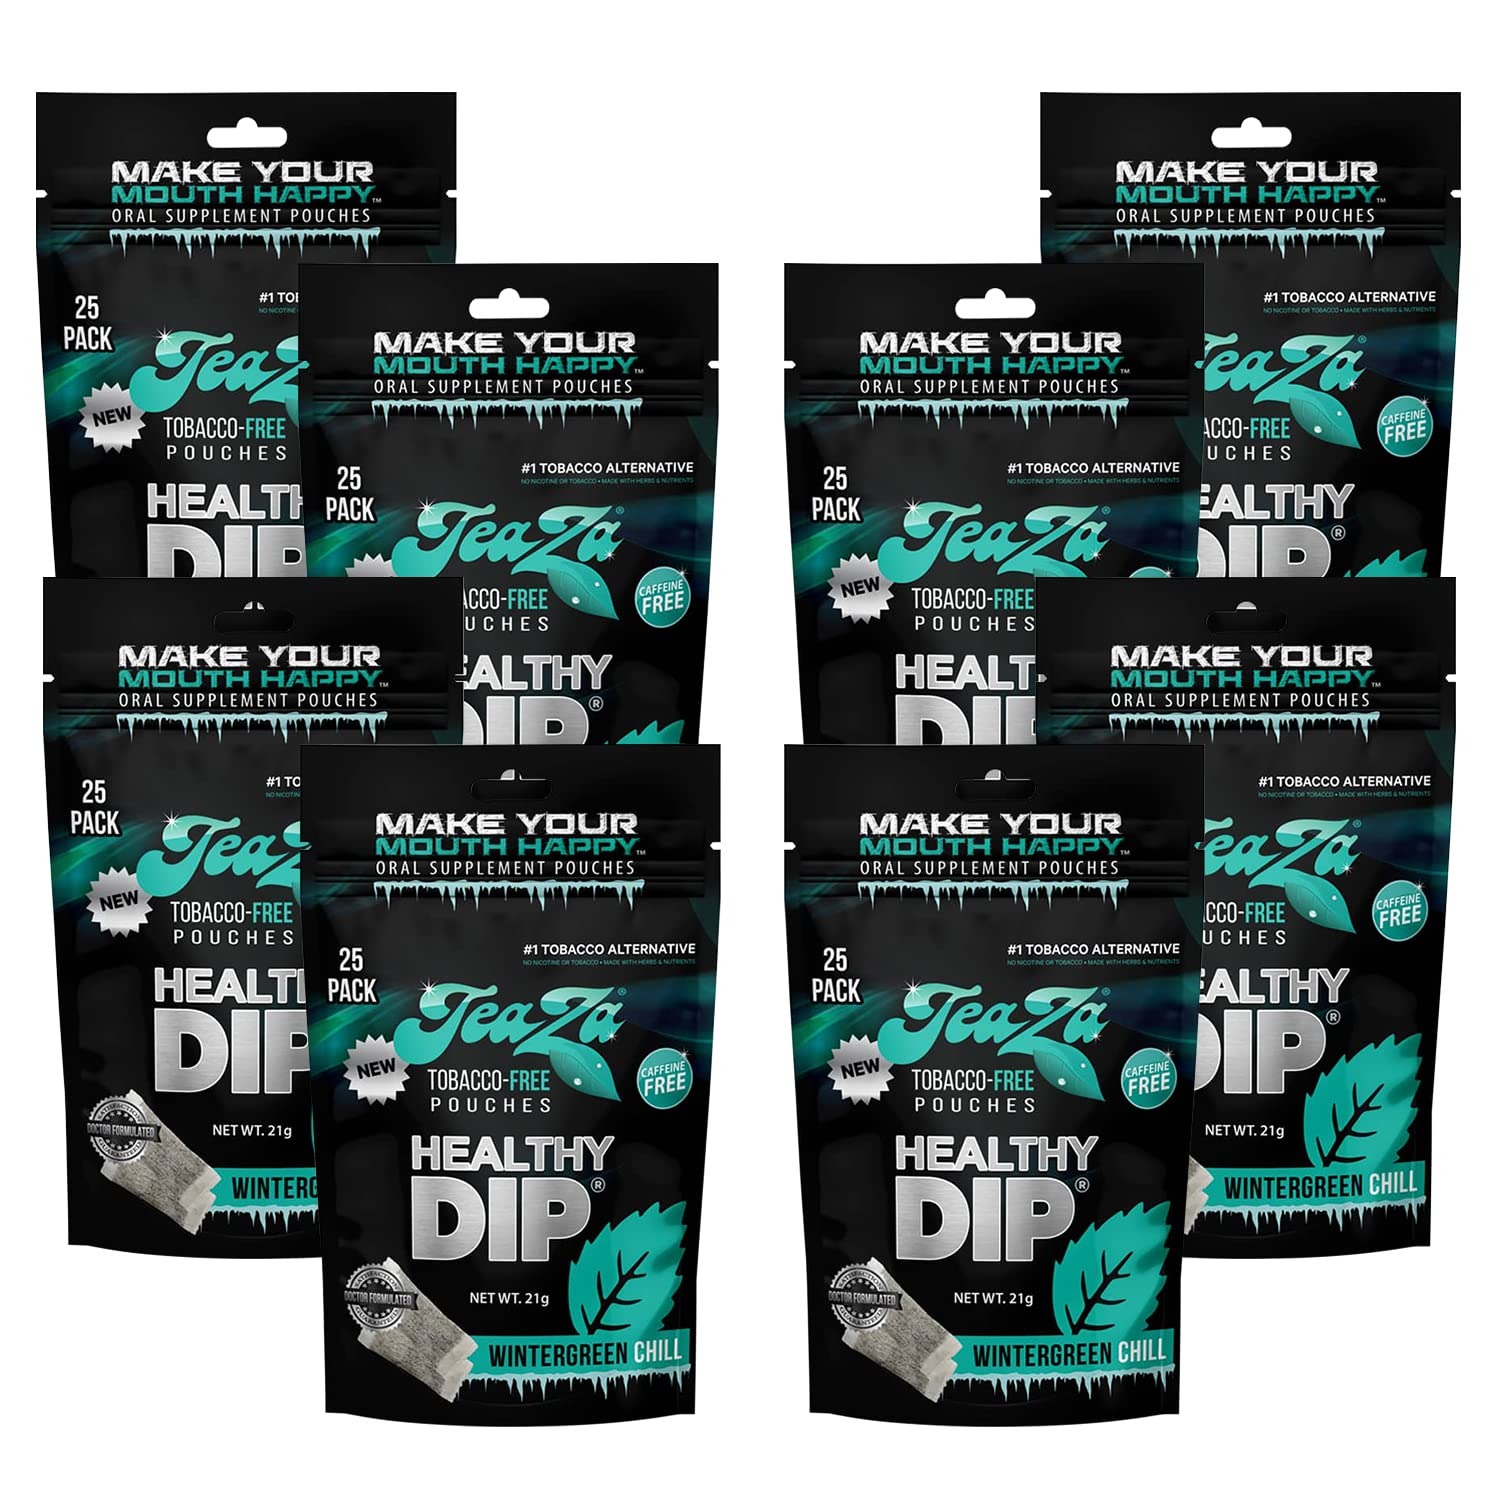
Item Name: Teaza Herbal Energy Pouches Tobacco Free Dip Nicotine Free, Smokeless Alternative Snuff Healthy Chewing Dipping Alternative, Wintergreen Chill (8 Pack) No Caffeine Refreshing Cool Flavor
Product Description: Enjoy the natural energy boost from this caffeinated pouch. Great tasting, packed with vitamins and herbs. TeaZa Tobacco-Free Pouches are similar in shape and size to a snus pouch, but they’re non habit-forming and provide a safe and effective way to get the oral stimulation smokeless tobacco users crave!
Value: 200.0
Unit: Count

Price: 64.95